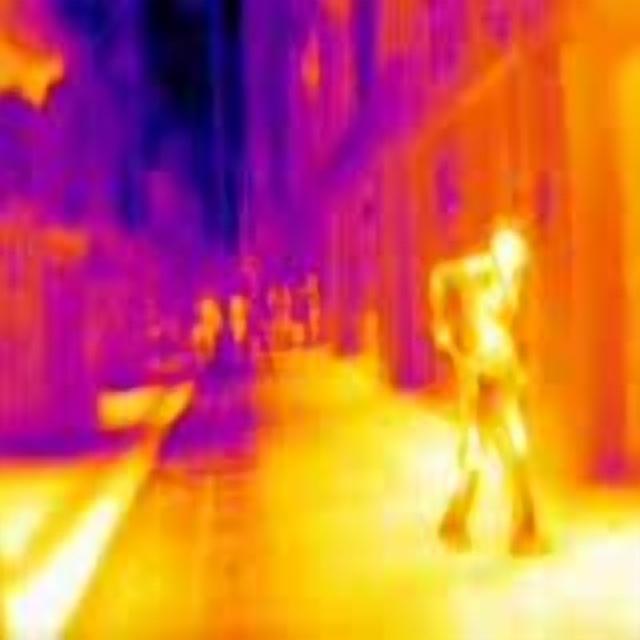
Detected objects:
label: person